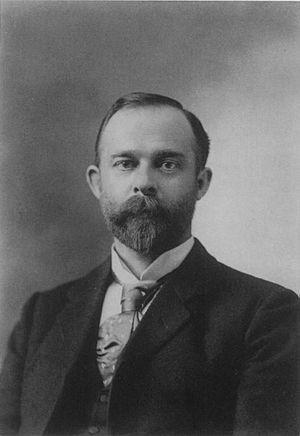
Lucien Marcus Underwood est un botaniste et mycologue américain. Il est né à New Woodstock, dans l'État de New York et est décédé à Redding, dans le Connecticut.